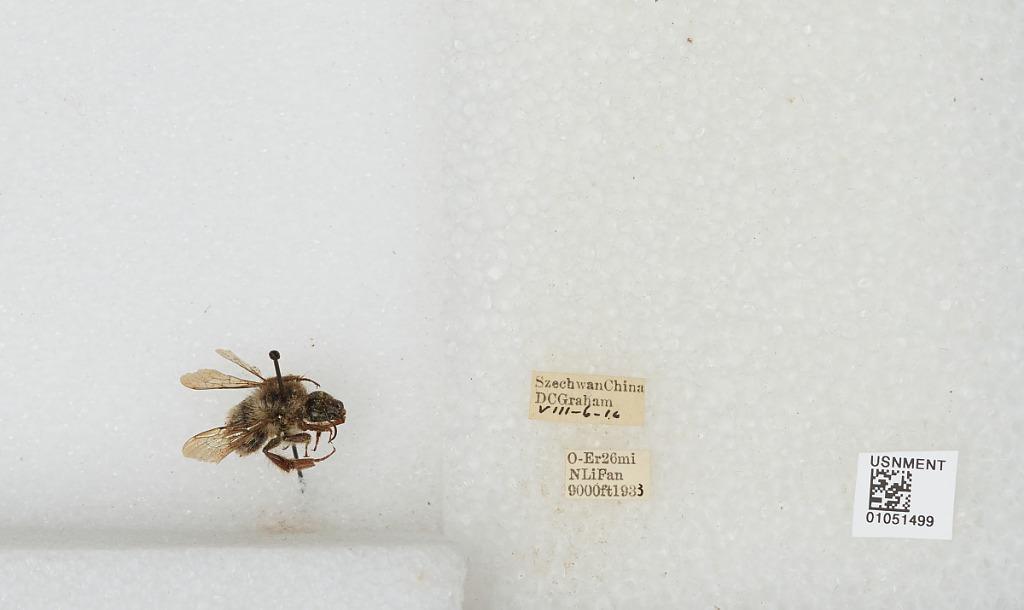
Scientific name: Bombus sp.
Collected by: D. Graham
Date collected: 1933-8-6
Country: China
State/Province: Sichuan
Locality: O-Er 26 mi N Li Fan